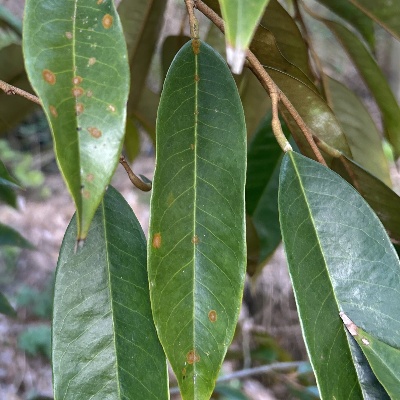
Label: Leaf_Algal